Urban forestry

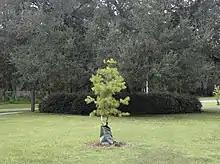
Many trees when first planted will be placed in a watering bag to help it grow.

Urban tree canopy inequity is defined by American Forests as the uneven distribution of urban trees in neighborhoods that are socioeconomically disadvantaged. These neighborhoods that lack sufficient canopy cover compared to areas that have access to suitable canopy cover, experience inaccessibility to the benefits that trees provide, and other social inequalities. Many of the neighborhoods that are most impacted by this inequity are where minorities and impoverished populations reside. This inequity of the urban tree canopy is caused by many social factors, such as environmental racism, which is environmental injustice that largely impacts racial groups by policies or practices, such as redlining policies. This resulted in the trend that poorer and predominantly minority neighborhoods experience less canopy cover.